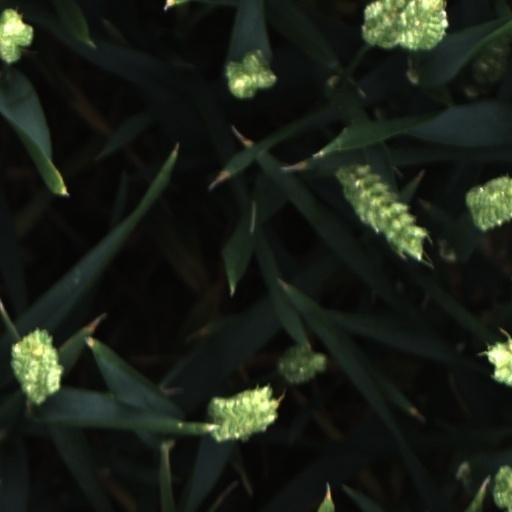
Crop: wheat